Second voyage of HMS Beagle

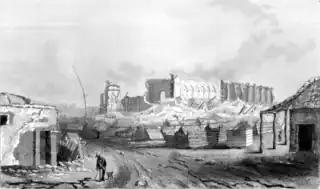
Concepción in Chile after the earthquake, as drawn by Lieutenant John Clements Wickham of HMS "Beagle"

They arrived at the port of Valdivia on 8 February 1835. Twelve days later, Darwin was on shore when he experienced a severe earthquake and returned to find the port town badly damaged. They sailed north to Concepción, and arrived on 4 March to find that the same earthquake had devastated the city by repeated shocks and a tsunami, with even the cathedral in ruins. Darwin noted the horrors of death and destruction, and FitzRoy carefully established that mussel beds were now above high tide, giving clear evidence of the ground rising some , which he confirmed a month later. They had actually experienced the gradual process of the continent emerging from the ocean, as Lyell had indicated.